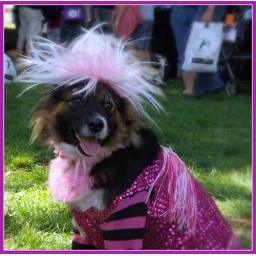
Upfront- I'm not a fan of dressing a dog up in costume.But this one was too cute to pass up.